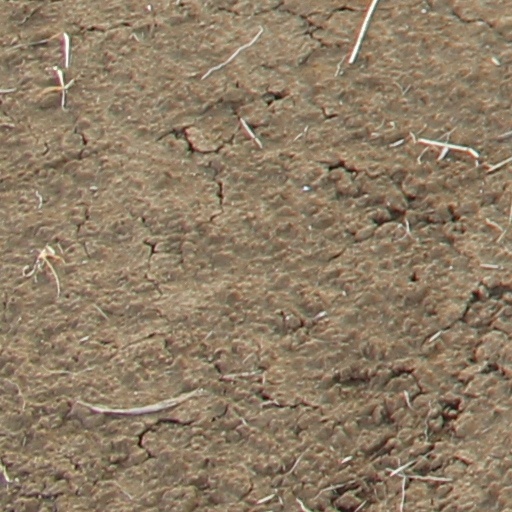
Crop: wheat